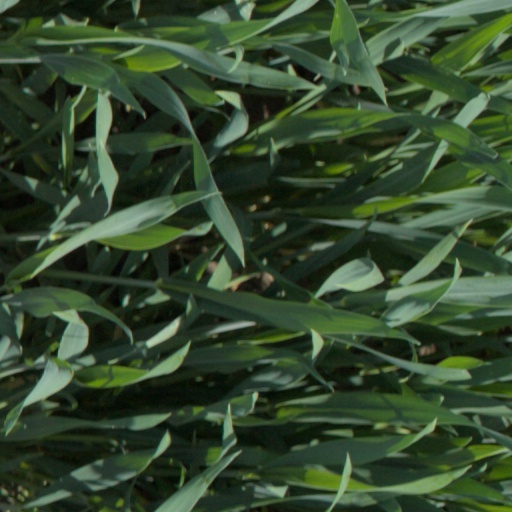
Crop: wheat